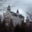
Label: castle